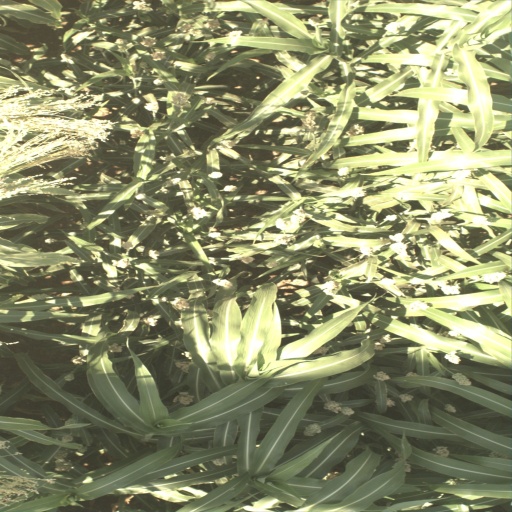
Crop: sorghum